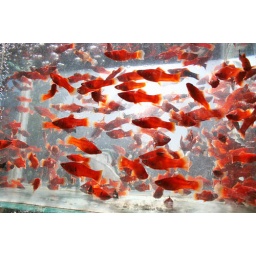
light shining though fish tank at a flea market in fish tank